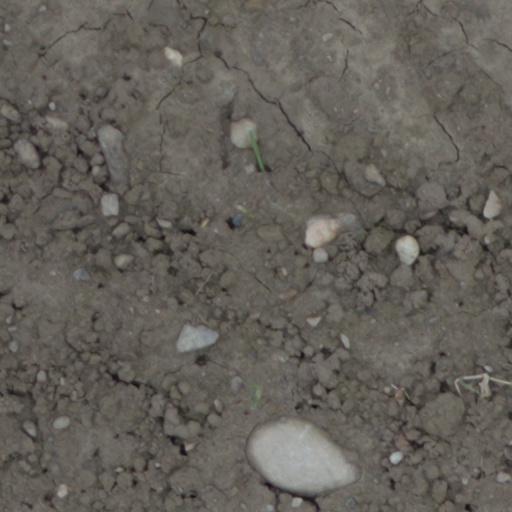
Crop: wheat